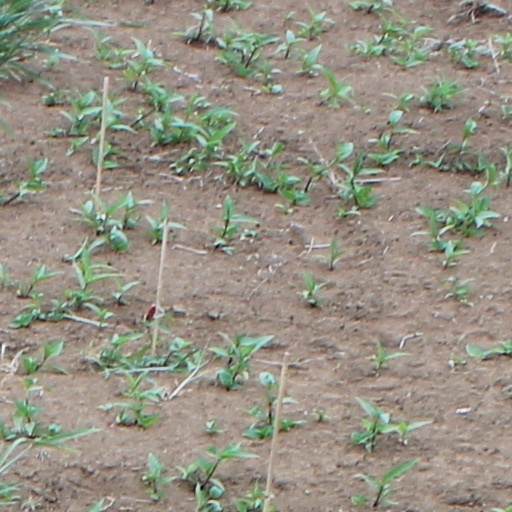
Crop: wheat